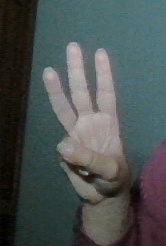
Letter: thaa